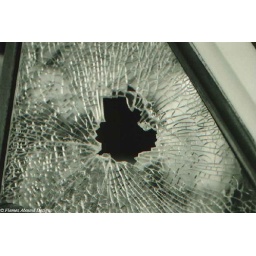
bullethole in the window of the covered gas truck